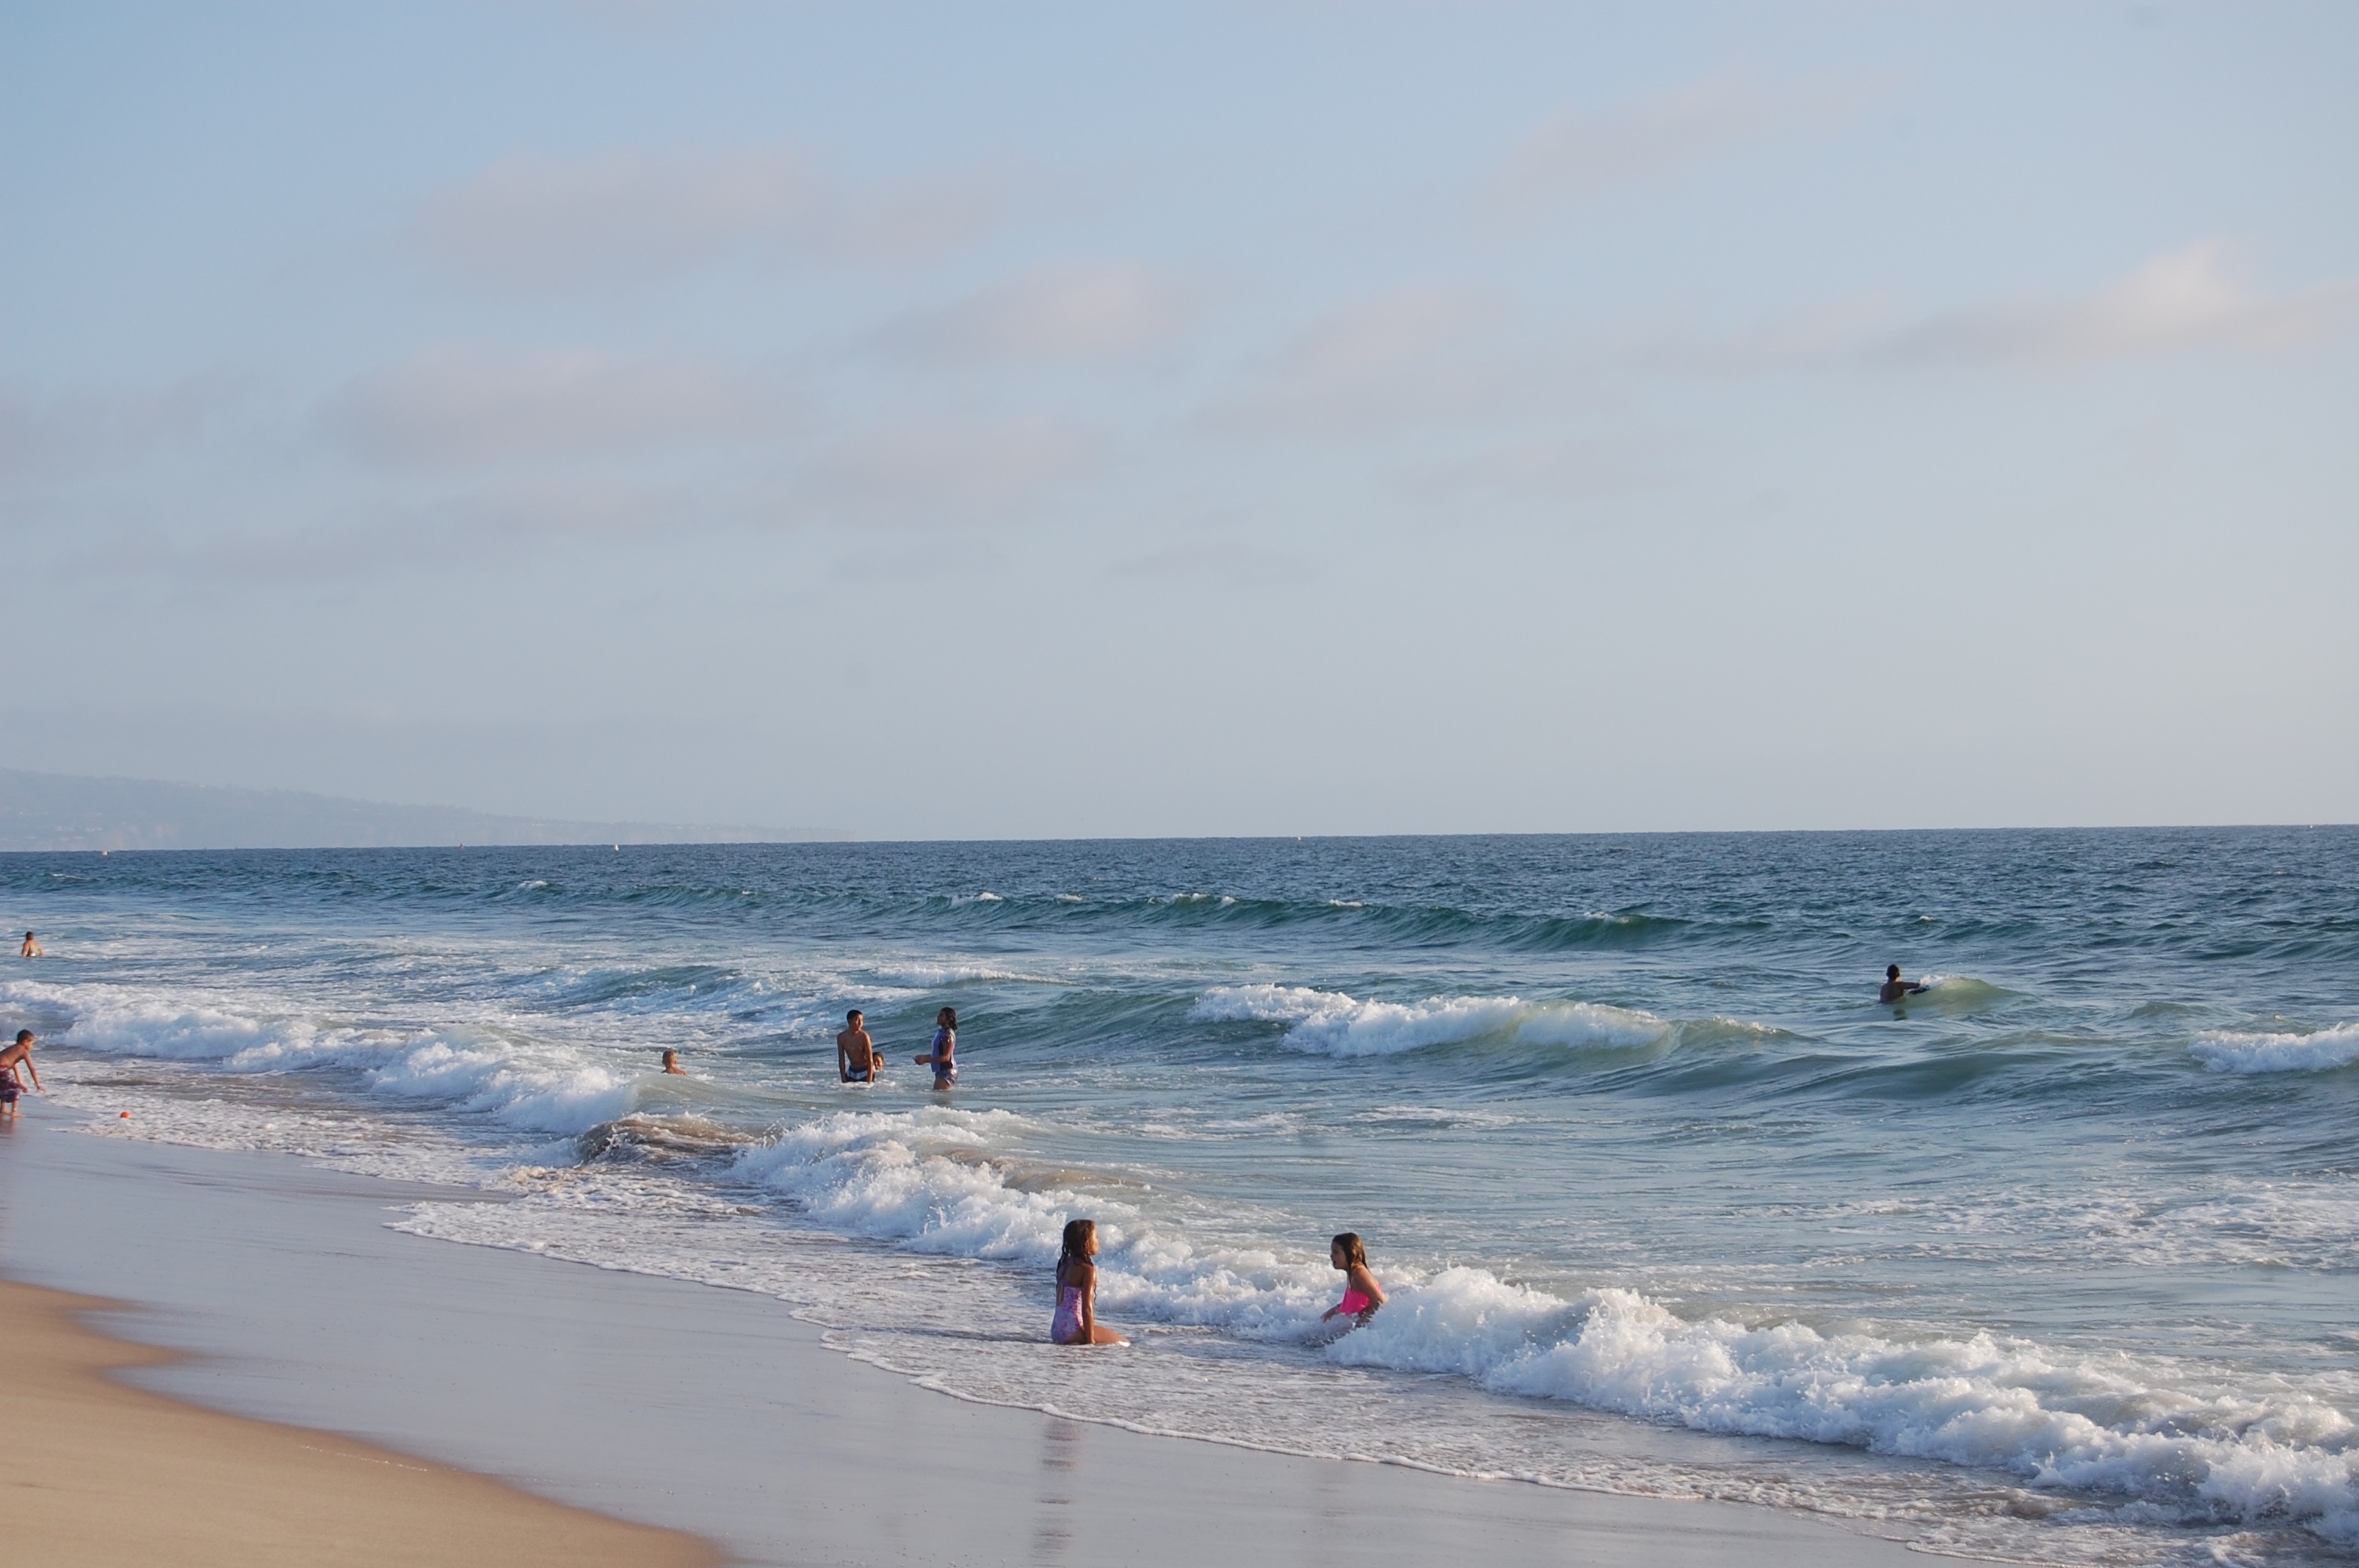
beach, landscape, sea, coast, water, outdoor, sand, ocean, horizon, people, sunlight, shore, wave, summer, vacation, travel, surfing, young, lifestyle, body of water, ocean wave, waves, girls, sports, swimmers, water sport, water wave, wind wave, boardsport, surfing equipment and supplies, surface water sports